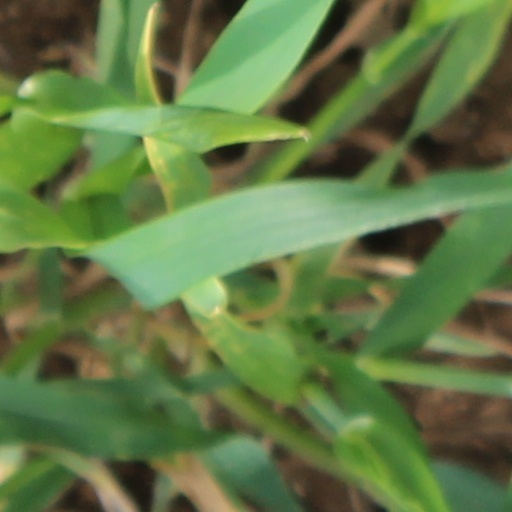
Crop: wheat